Roneat ek

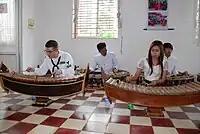
A US Navy musician and a girl both play roneat ek xylophones while two other people play kon von thom and kong toch gong chimes in the back row. The sailor was at the Kampot Traditional Music School as part of public relations.

The word "roneat" is a Khmer word for the bamboo xylophone, which is an ancient musical instrument of Cambodia. According to the Khmer national dictionary, roneat means xylophone and is described as "the percussive musical instrument that has a long body where its bars are made from bamboo or other good quality woods or metal bars striking with a pair of two roneat sticks played in the Pinpeat and Mohaori Orchestras."